Rumbula massacre

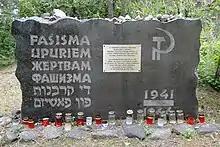
Remembrance stone, placed in 1964 by Jewish activists in memory of those murdered in the massacre.

The Rumbula massacre is a collective term for incidents on November 30 and December 8, 1941, in which about 25,000 Jews were murdered in or on the way to Rumbula forest near Riga, Latvia, during World War II. Except for the Babi Yar massacre in Ukraine, this was the biggest two-day Holocaust atrocity until the operation of the death camps. About 24,000 of the victims were Latvian Jews from the Riga Ghetto and approximately 1,000 were German Jews transported to the forest by train. The Rumbula massacre was carried out by the Nazi "Einsatzgruppe" A with the help of local collaborators of the Arajs Kommando, with support from other such Latvian auxiliaries. In charge of the operation was Höherer SS und Polizeiführer Friedrich Jeckeln, who had previously overseen similar massacres in Ukraine. Rudolf Lange, who later participated in the Wannsee Conference, also took part in organizing the massacre. Some of the evidence against Latvian Herberts Cukurs is related to the clearing of the Riga Ghetto by the Arajs Kommando. The Rumbula killings, together with many others, formed the basis of the post-World War II "Einsatzgruppen" trial where a number of "Einsatzgruppen" commanders were found guilty of crimes against humanity.